LZ 127 Graf Zeppelin operational history

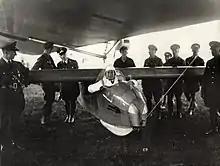
A black-and-white photograph of a man sitting in a small, polished-wood sports glider, underneath the bulk of the zeppelin. He is wearing a white flight suit, and a white fabric flight helmet. His elbows are resting on the sides of the cockpit. Behind and around him are nine men in military officers' dress uniform. The glider is secured to the airship by a cable at its nose and a mechanical attachment at its centre.

The second flight to the Middle East took place in 1931, beginning on 9 April. It carried Booth, now commander of the grounded, but not yet scrapped, R100. Al-Fath again covered the event for "Al-Ahram". "Graf Zeppelin" was allowed to overfly France in daylight this time, and crossed the Mediterranean to Benghazi in Libya. It flew via Alexandria, to Cairo in Egypt, where it saluted King Fuad at the Qubbah Palace, then visited the Great Pyramid of Giza and hovered 70 feet above the top of the monument. While in Cairo, Eckener met Flight Lieutenant H F Luck, from the British airship station at Ismailia, who had been sent there to receive the R101 on its maiden voyage to India, before its accidental destruction the previous October. After a brief stop, the ship flew to Palestine where it circled Jerusalem, then returned to Cairo to pick up Eckener, who had stayed for an audience with the King. It returned to Friedrichshafen on 13 April.